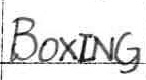
Label: boxing